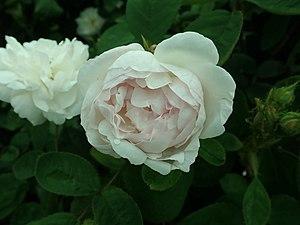
Pierre-Hubert-Zaccharie Portemer, dit « Portemer père », né le 30 mai 1801 et mort le 6 mars 1878 à Gentilly, est un rosiériste français.